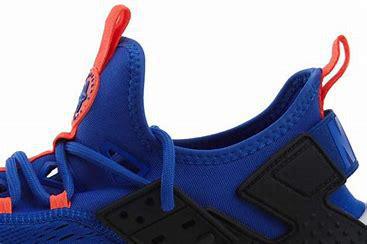
Brand: Nike
Model: Air Huarache Drift